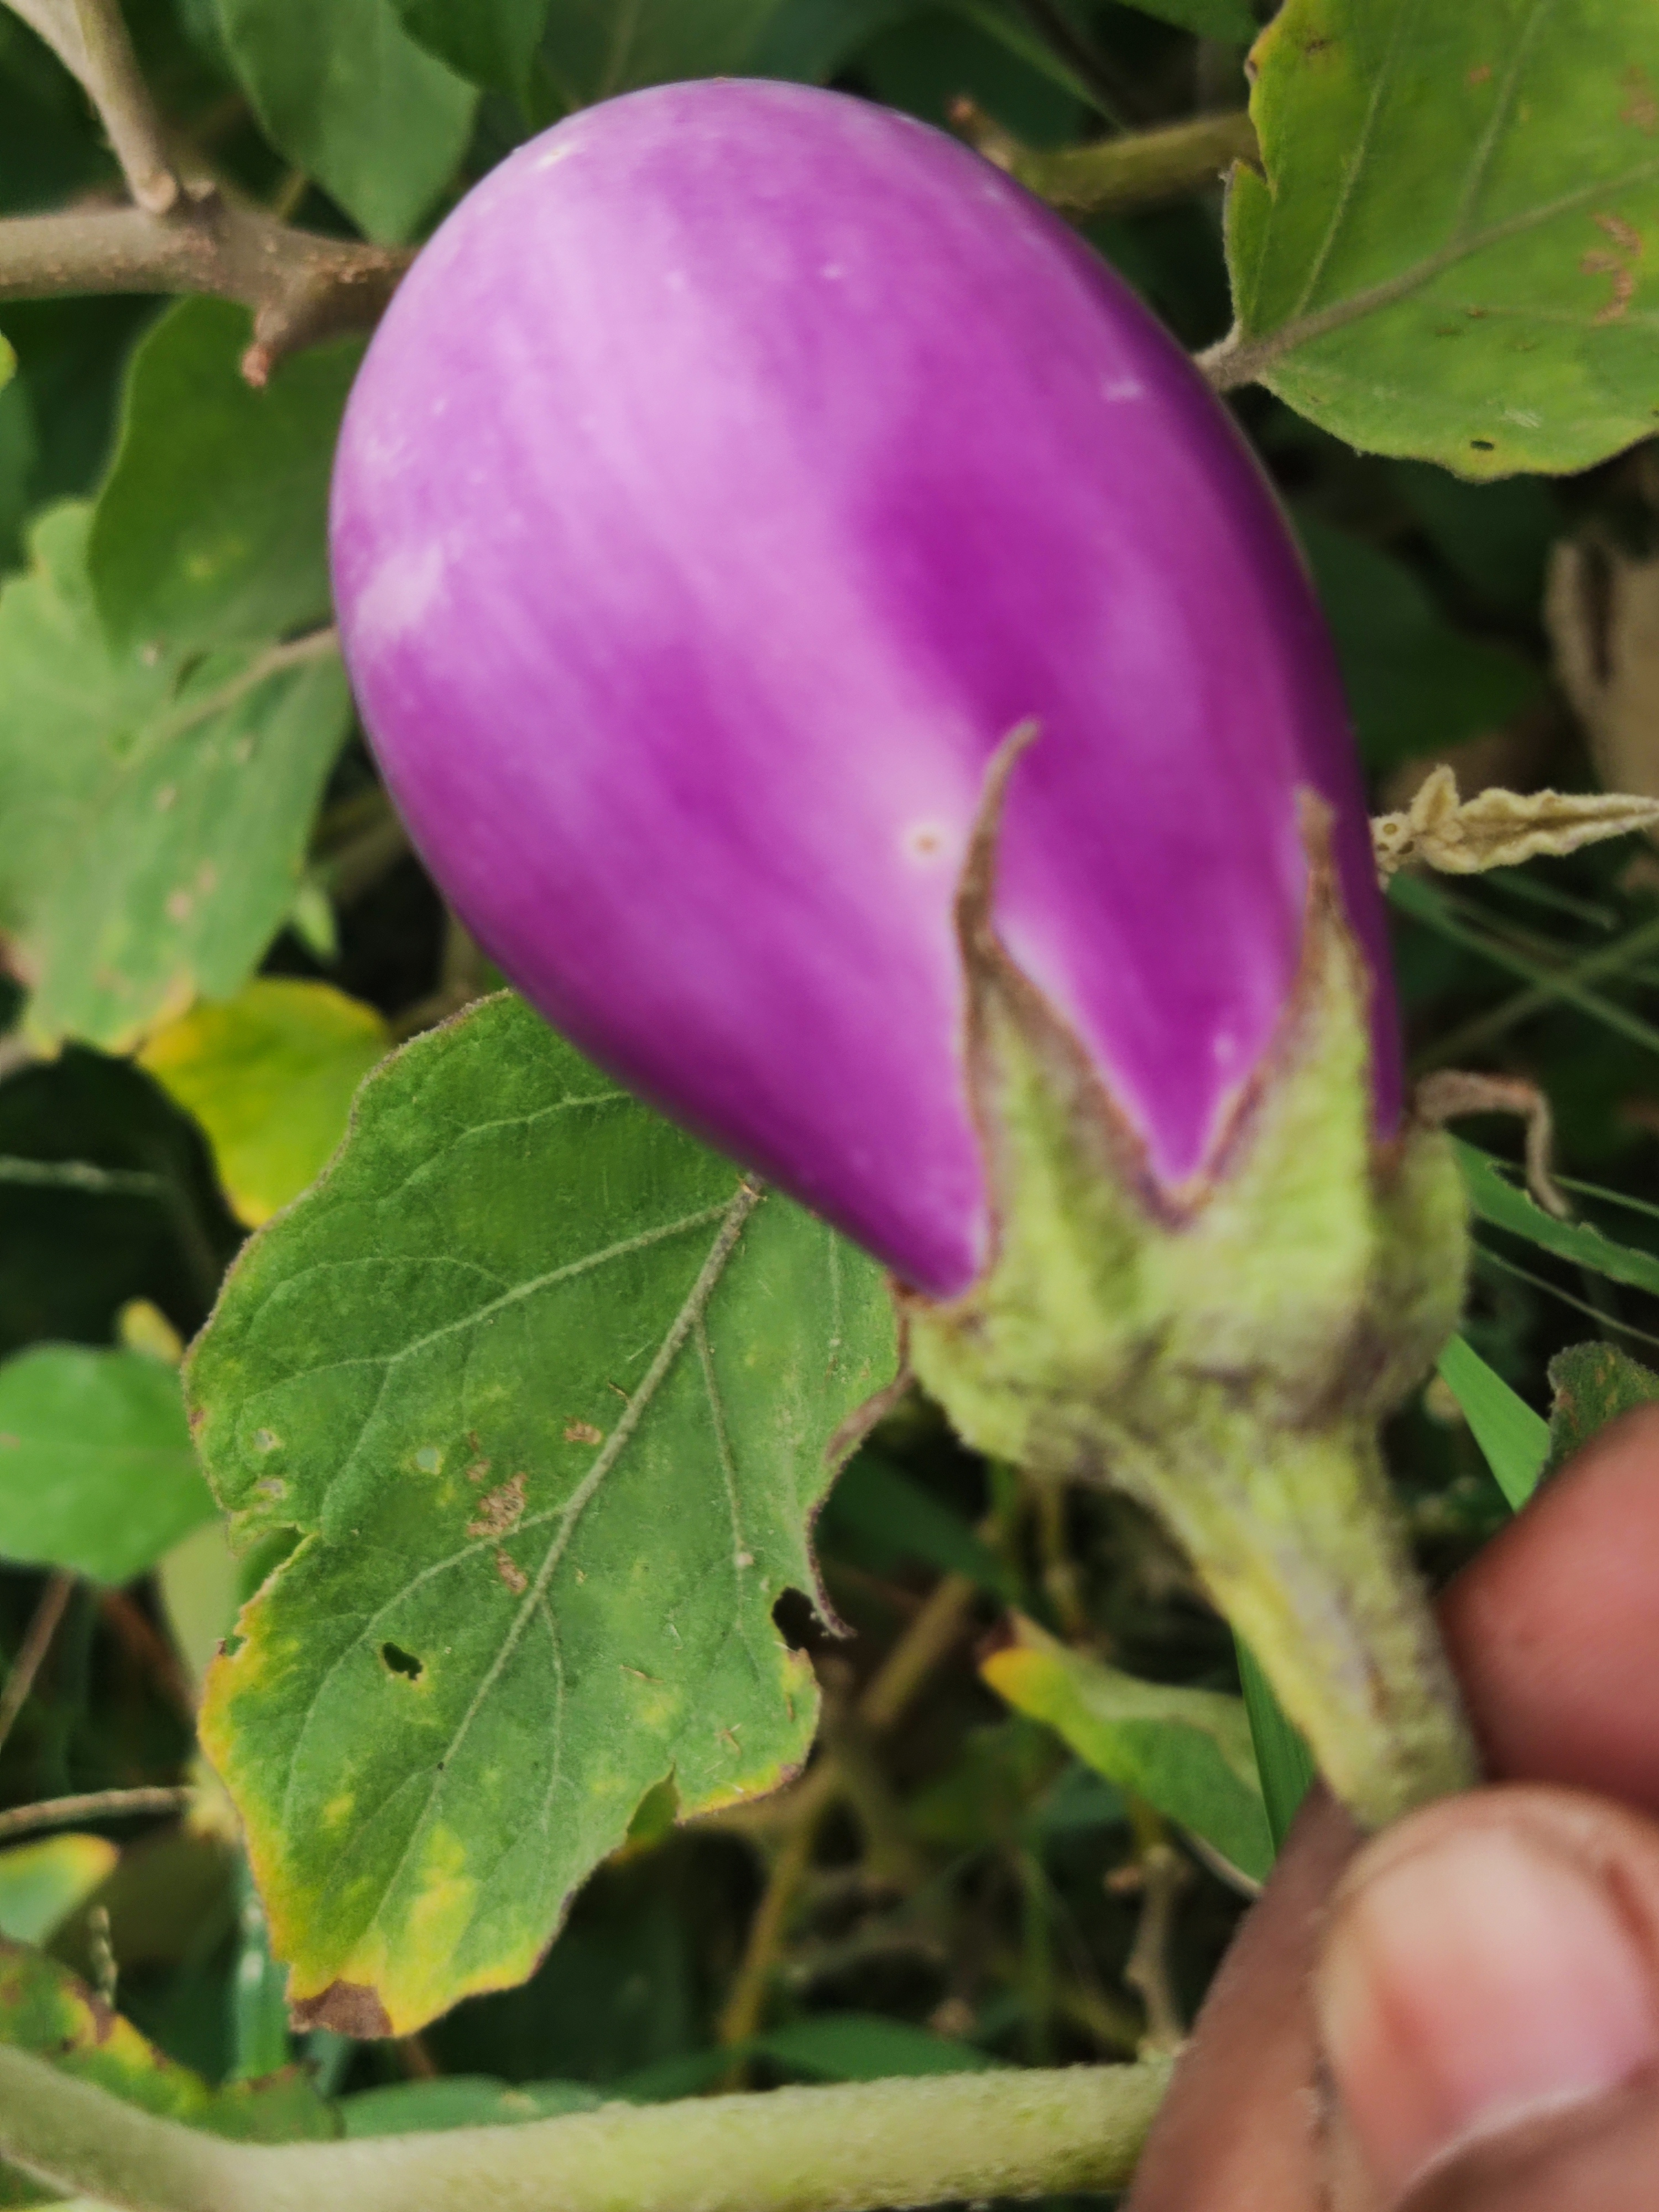
Label: Healty Brinjal